John Hales (theologian)

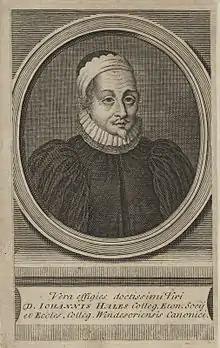
Line engraving from 1716 after an unknown artist.

John Hales (19 April 1584 – 19 May 1656) was an English cleric, theologian and writer. An eminent if modest author and critic, his posthumous works earned him the title of the "Ever-memorable".